Spanish Regional Federation of the IWA

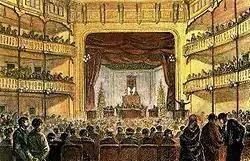
Engraving of the Barcelona Workers' Congress of 1870

The Spanish Regional Federation of the International Workingmen's Association, known by its Spanish abbreviation FRE-AIT, was the Spanish chapter of the socialist working class organization commonly known today as the First International. The FRE-AIT was active between 1870 and 1881 and was influential not only in the labour movement of Spain, but also in the emerging global anarchist school of thought.